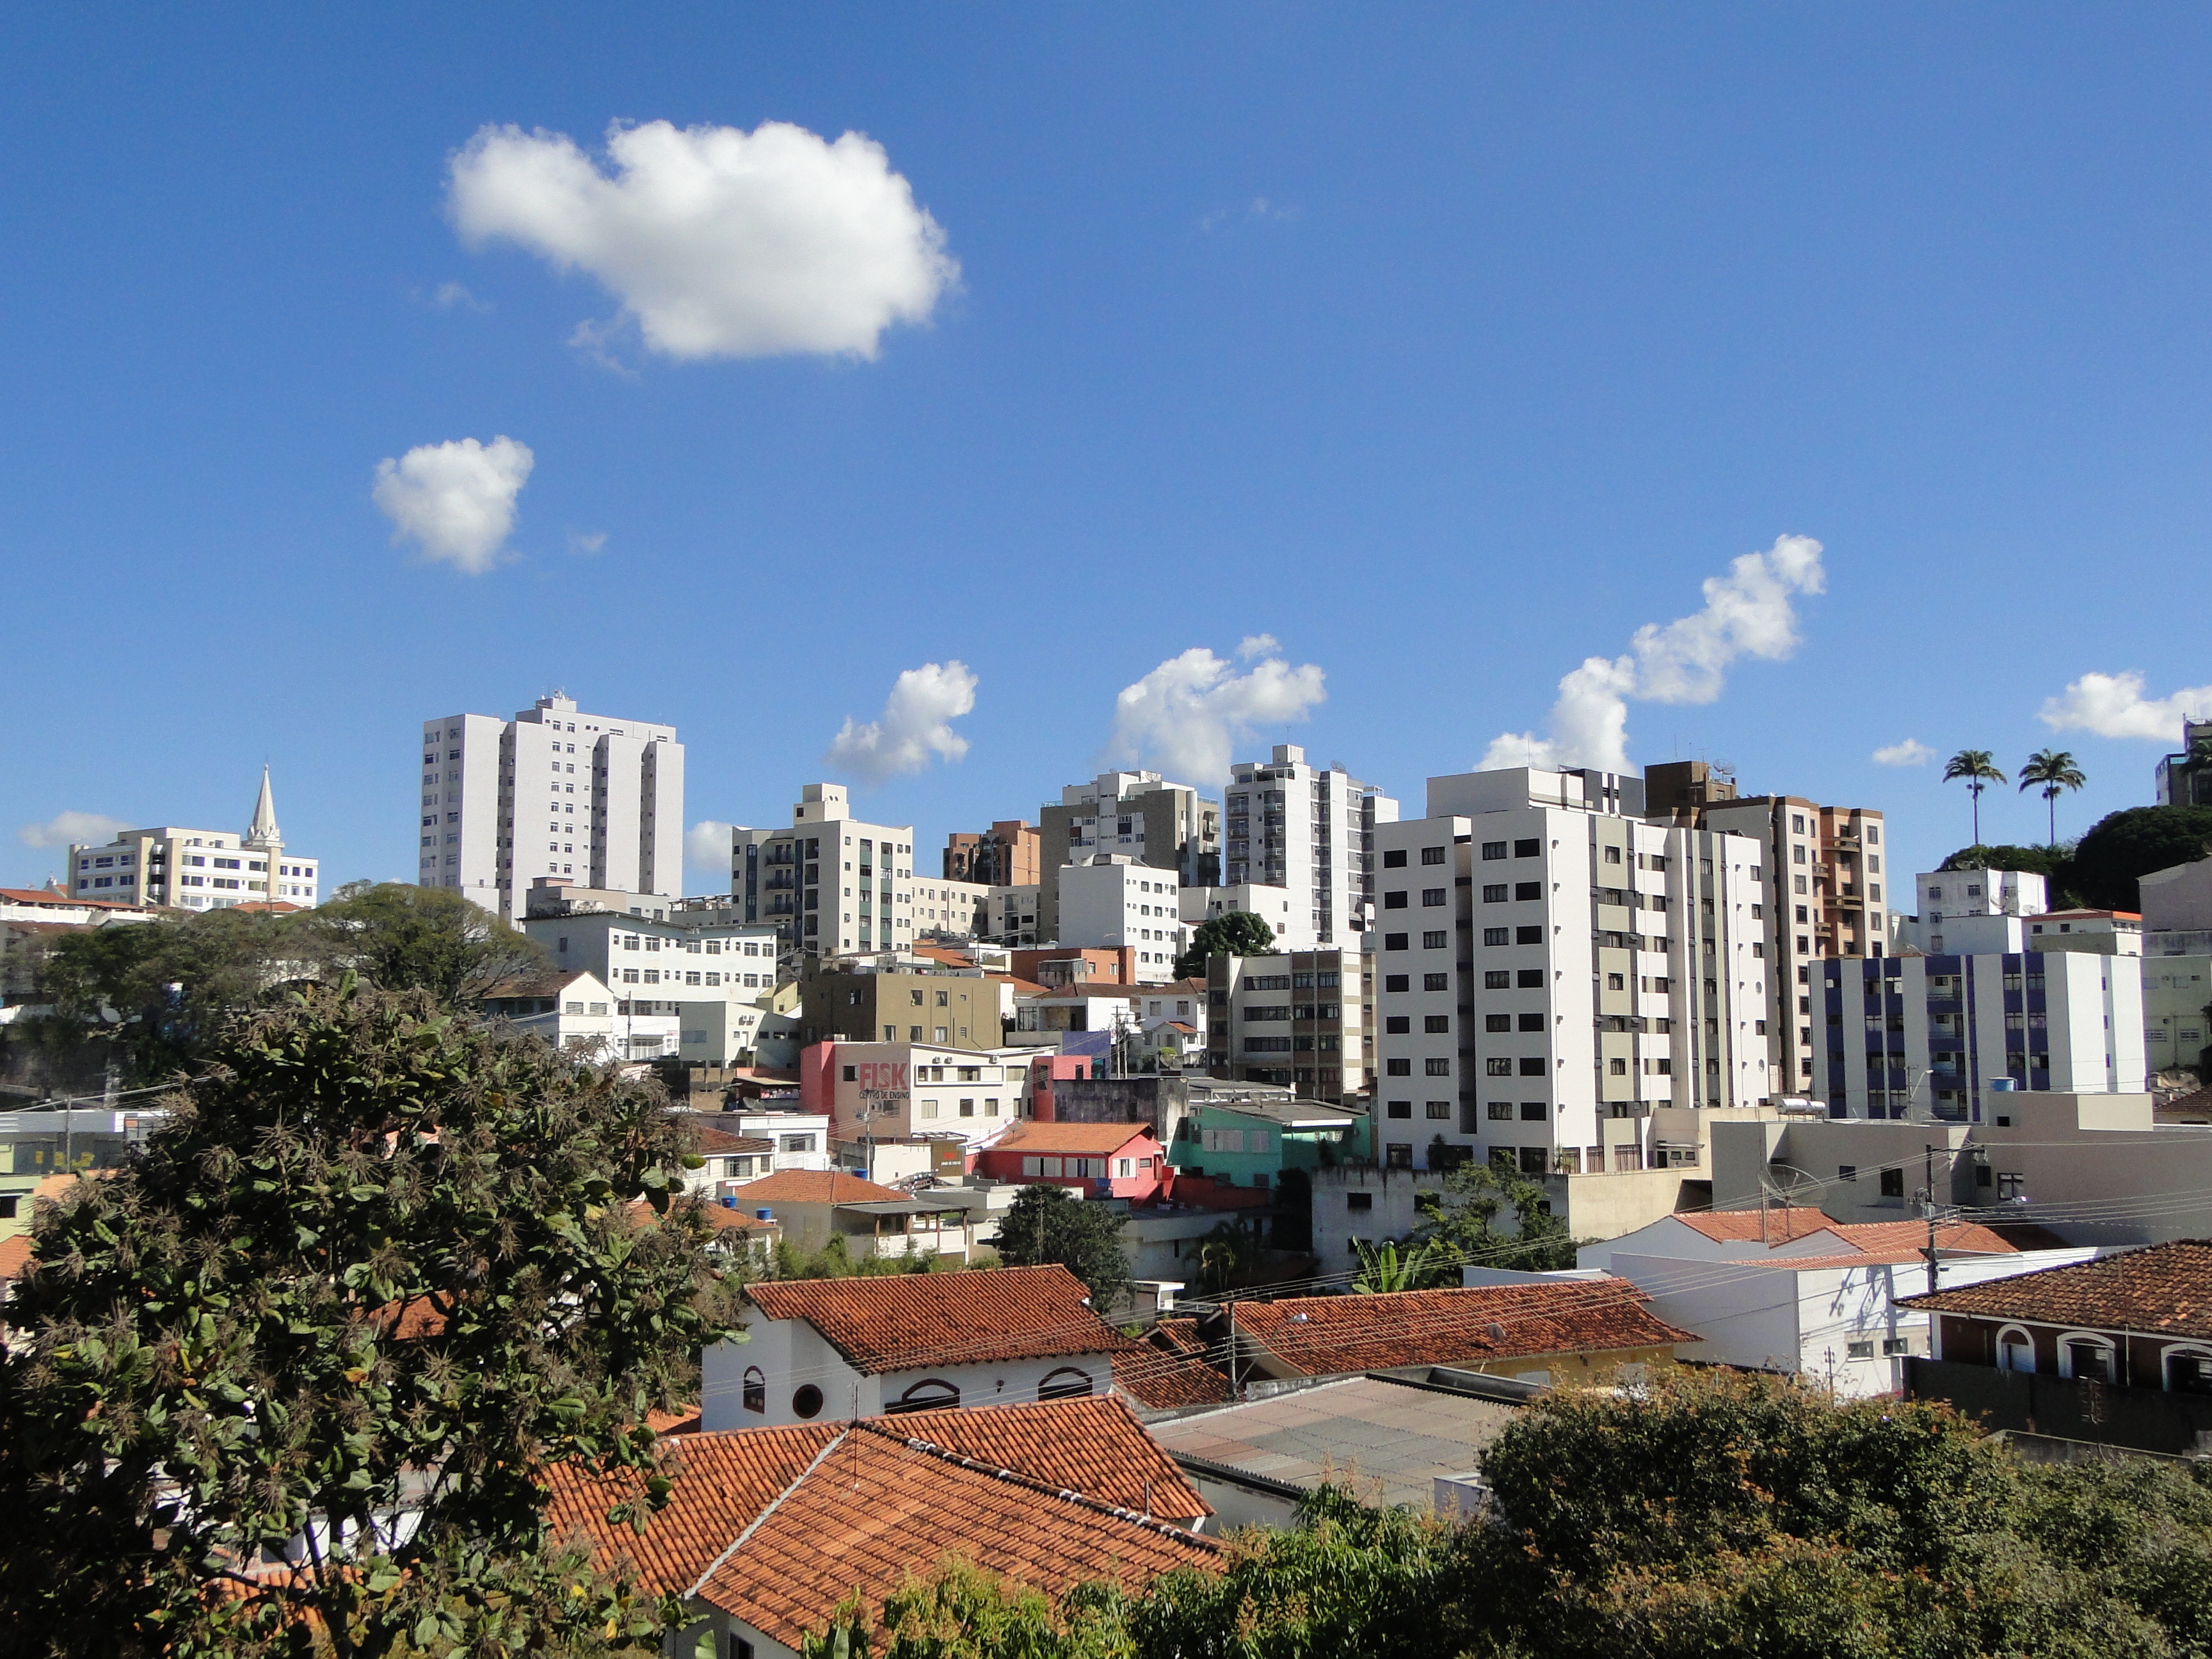
landscape, horizon, cloud, sky, skyline, street, town, city, home, skyscraper, cityscape, panorama, downtown, suburb, church, tower block, buildings, vista, estate, mines, brazil, general, metropolis, minas, condominium, neighbourhood, urban area, residential area, geographical feature, human settlement, metropolitan area, lavras